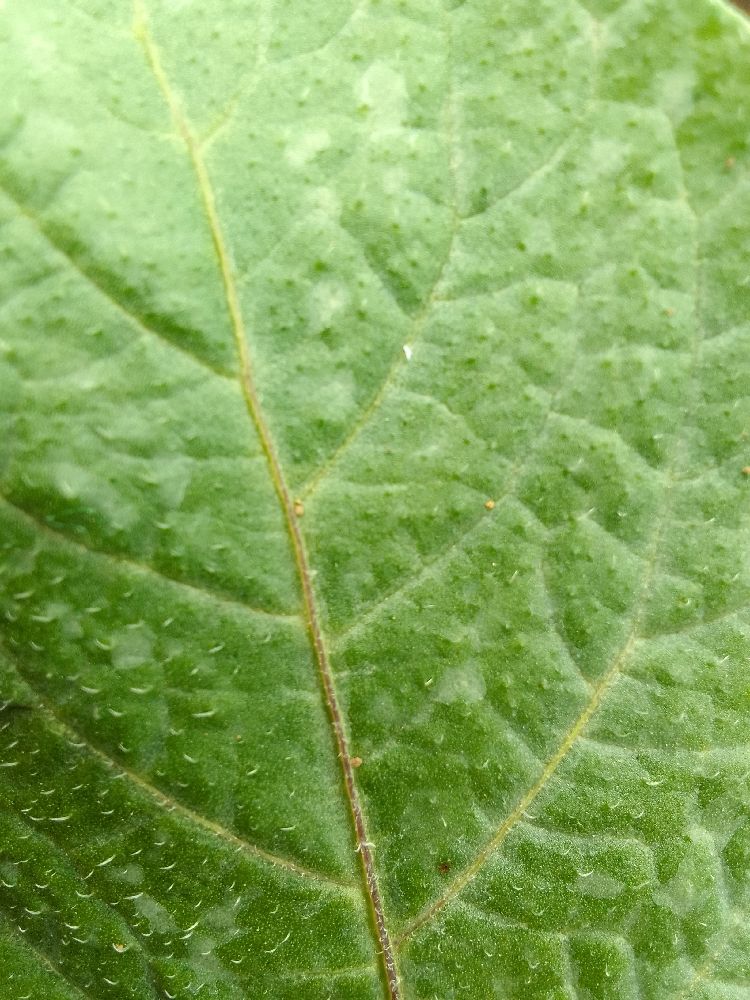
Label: Healthy